Black Panther (film)

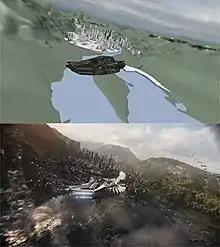
Previsualization (top) and completed visual effects shot of Wakanda by Industrial Light & Magic (bottom)

Comparing "Black Panther" to other MCU films, Baumann noted that the visual effects department often have free rein when creating otherworldly science fiction designs, but had to be more specific with this film due to the need to be authentic to African culture and geography. For the Warrior Falls environment, the amphitheater-like cliff walls had to be populated with digital spectators that could not simply be copy-and-pasted around the set due to the precise costume designs created by Carter for each tribe and character. Instead, the visual effects department had to work with the costumers to individually model each digital extra for the sequence. Additionally, visual effects were also used to adjust the opening sequence after test audiences were confusing the characters of T'Chaka and T'Challa, both dressed as the Black Panther. Artists digitally added some grey to T'Chaka's beard and gold trimmings to his suit to help differentiate the characters.